2009 attack on the Sri Lanka national cricket team

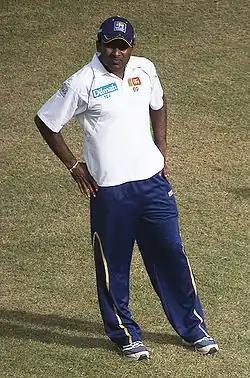
Sri Lankan captain Mahela Jayawardene was one of those injured.

Samaraweera and Paranavitana were hospitalised following the incident. The others had sustained minor injuries and shrapnel wounds. Samaraweera sustained shrapnel wounds to his thigh, and Paranavitana to his chest. The team's Assistant Coach Paul Farbrace was also injured. Although it was reported that Coach Trevor Bayliss also sustained minor injuries, it was later announced that this was incorrect.